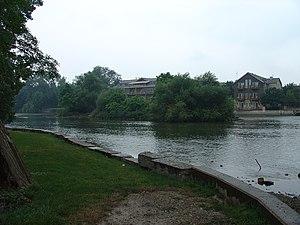
La Fox est un affluent de l'Illinois qui coule dans les États américains du Wisconsin et de l'Illinois, sur 325 km, dont 185 en Illinois.